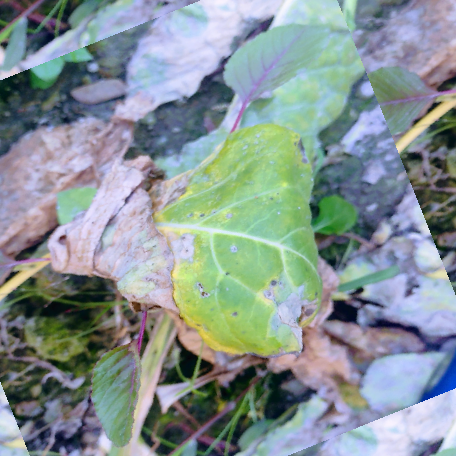
Label: Downy Mildew